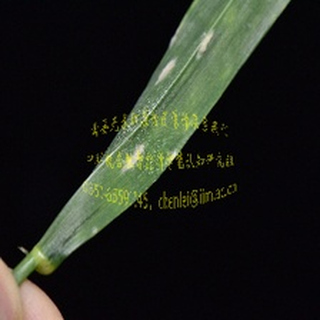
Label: wheat_mildew